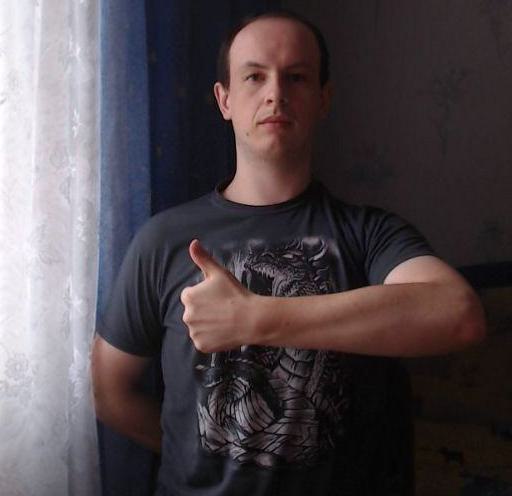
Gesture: like